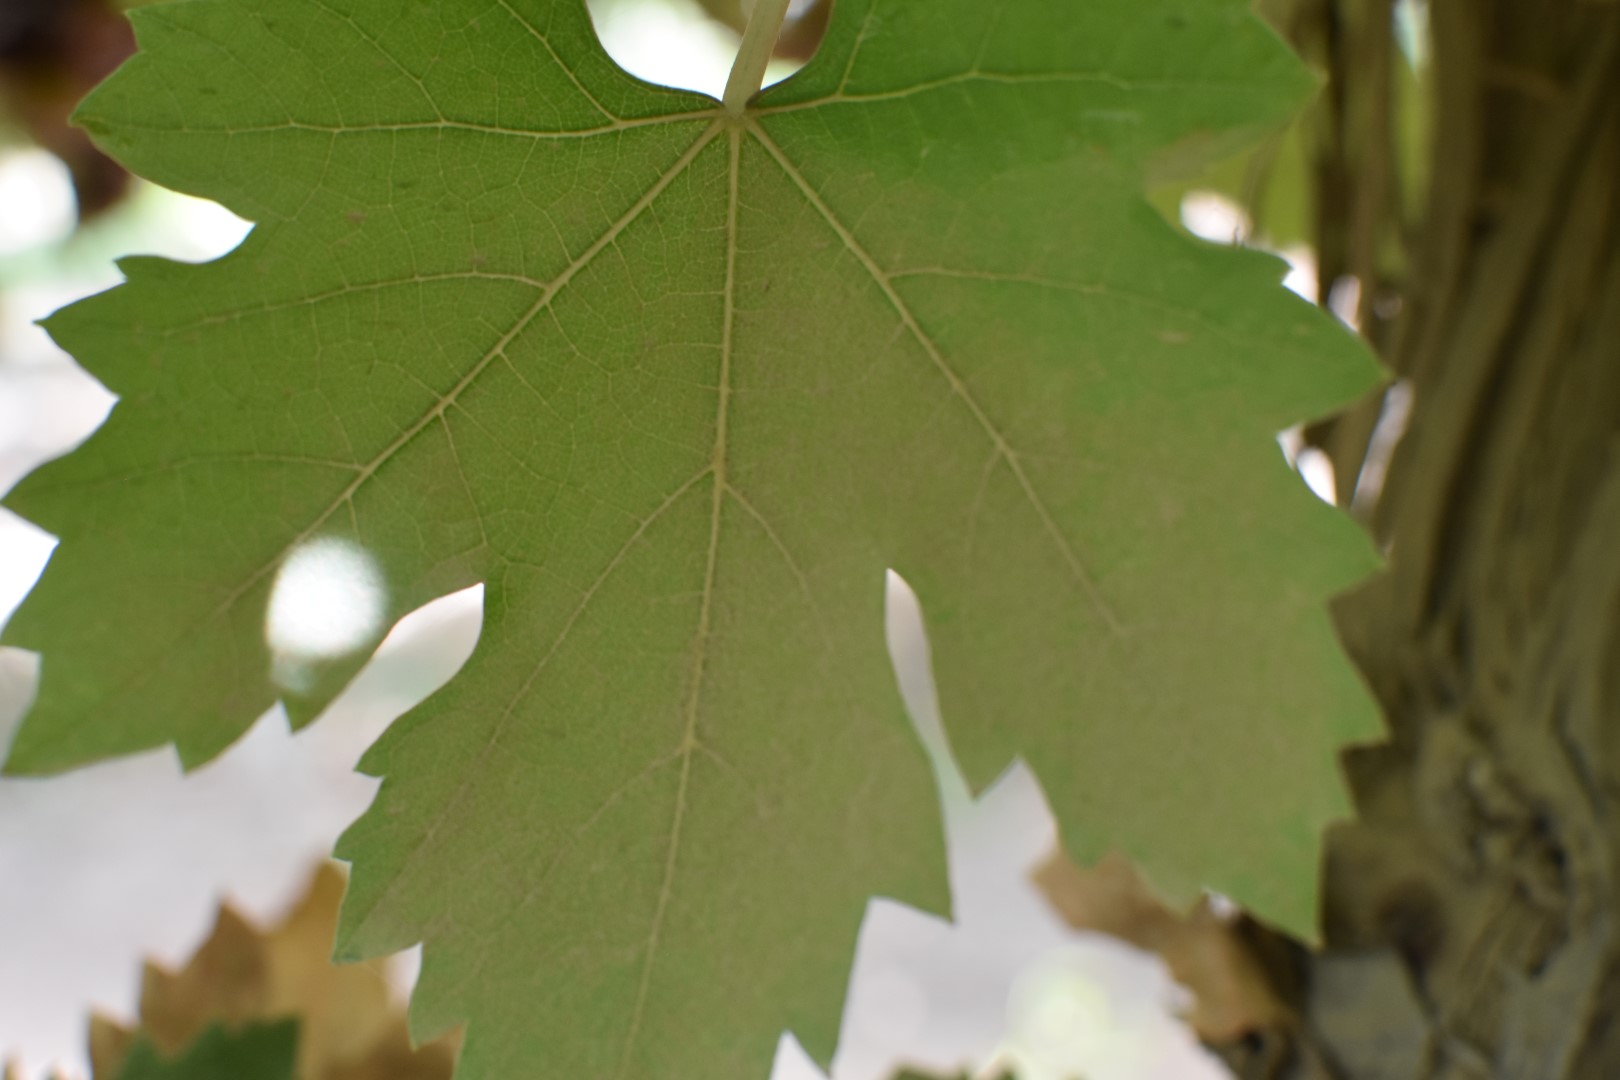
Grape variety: Riasi